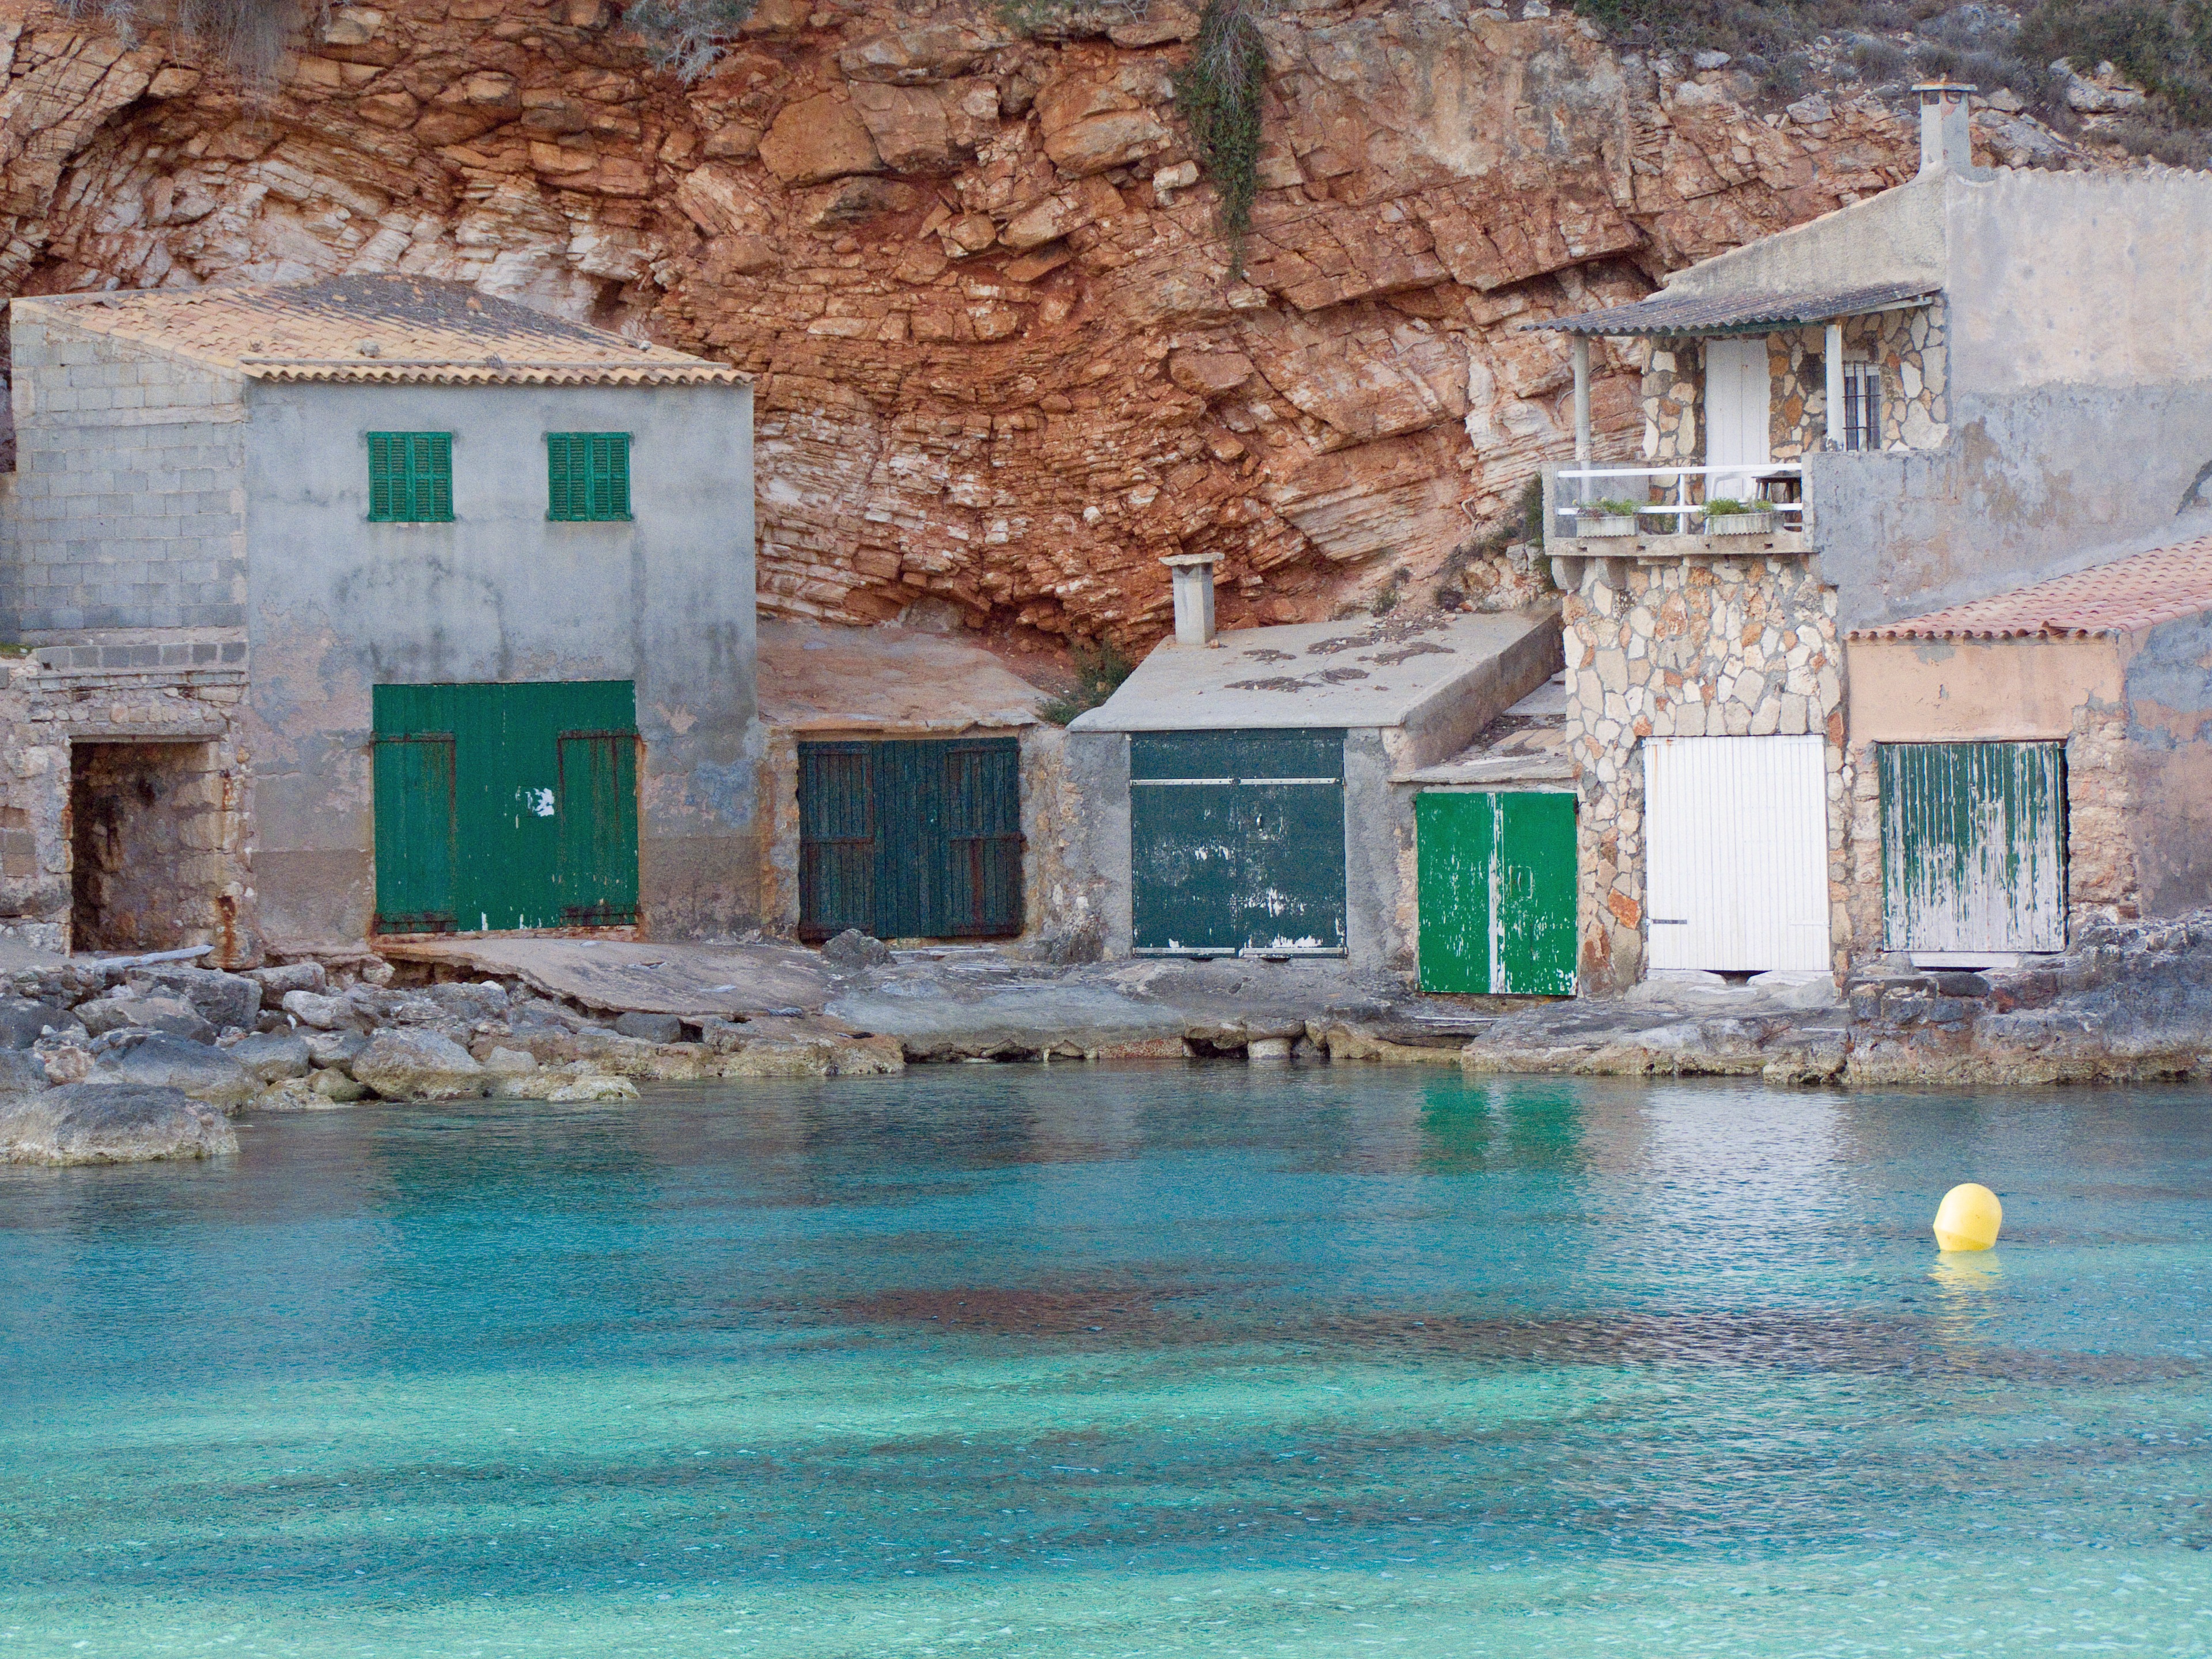
sea, building, vacation, green, swimming pool, turquoise, mallorca, estate, thermae, boat garages